Jim Lookabaugh

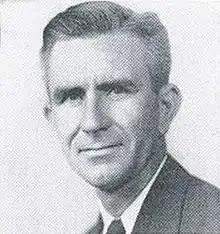
Lookabaugh pictured in "The Redkskin 1942", Oklahoma A&M yearbook

Edwin Maurice "Jim" Lookabaugh (June 16, 1902 – May 13, 1982) was an American football player and coach. He served as the head football coach at Oklahoma Agricultural and Mechanical College—now known as Oklahoma State University–Stillwater—from 1939 to 1949, compiling a record of 58–41–6. Lookabaugh's 1945 Oklahoma A&M team went a perfect 9–0, winning the first national championship for Oklahoma A&M.